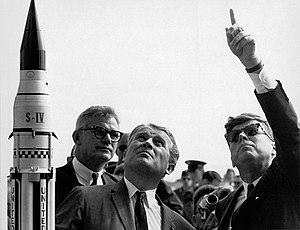
SA-5, pour « Saturn Apollo-5 », fut le cinquième vol du lanceur américain Saturn I et le premier vol de sa deuxième version, aussi désignée « Block II ». Lancé le 29 janvier 1964 de Cap Canaveral, en Floride, ce vol faisait partie du programme Apollo. Le président John Kennedy identifia ce lancement comme étant celui qui placerait la capacité d'emport américaine au-dessus de celle des Soviétiques, après avoir passé plus de six ans en retrait, depuis le lancement de Spoutnik.
Robert Channing Seamans Jr. est un administrateur adjoint de la NASA, ingénieur en aéronautique et professeur américain au Massachusetts Institute of Technology, né le 30 octobre 1918 à Salem et mort le 28 juin 2008 à Beverly.